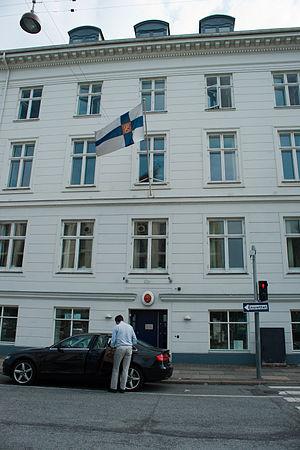
Ambassade de Finlande à Copenhague (Danemark).